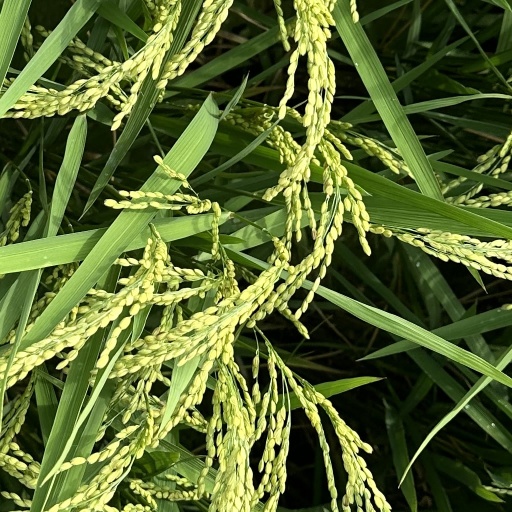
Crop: rice